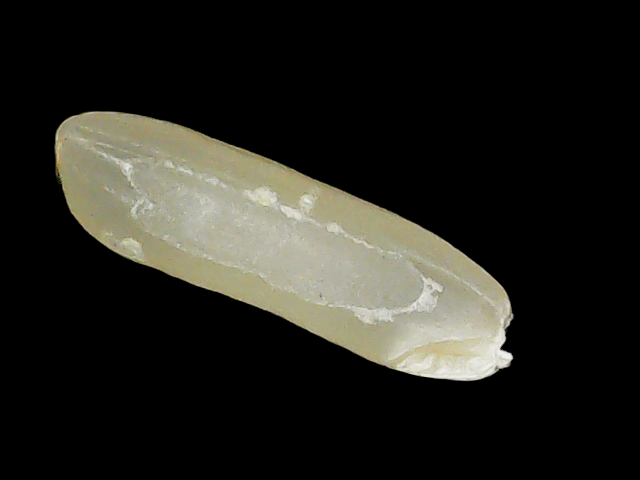
Rice variety: Binadhan14